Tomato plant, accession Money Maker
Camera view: horizontal (90 deg, fisheye); turntable rotation: 30 degrees
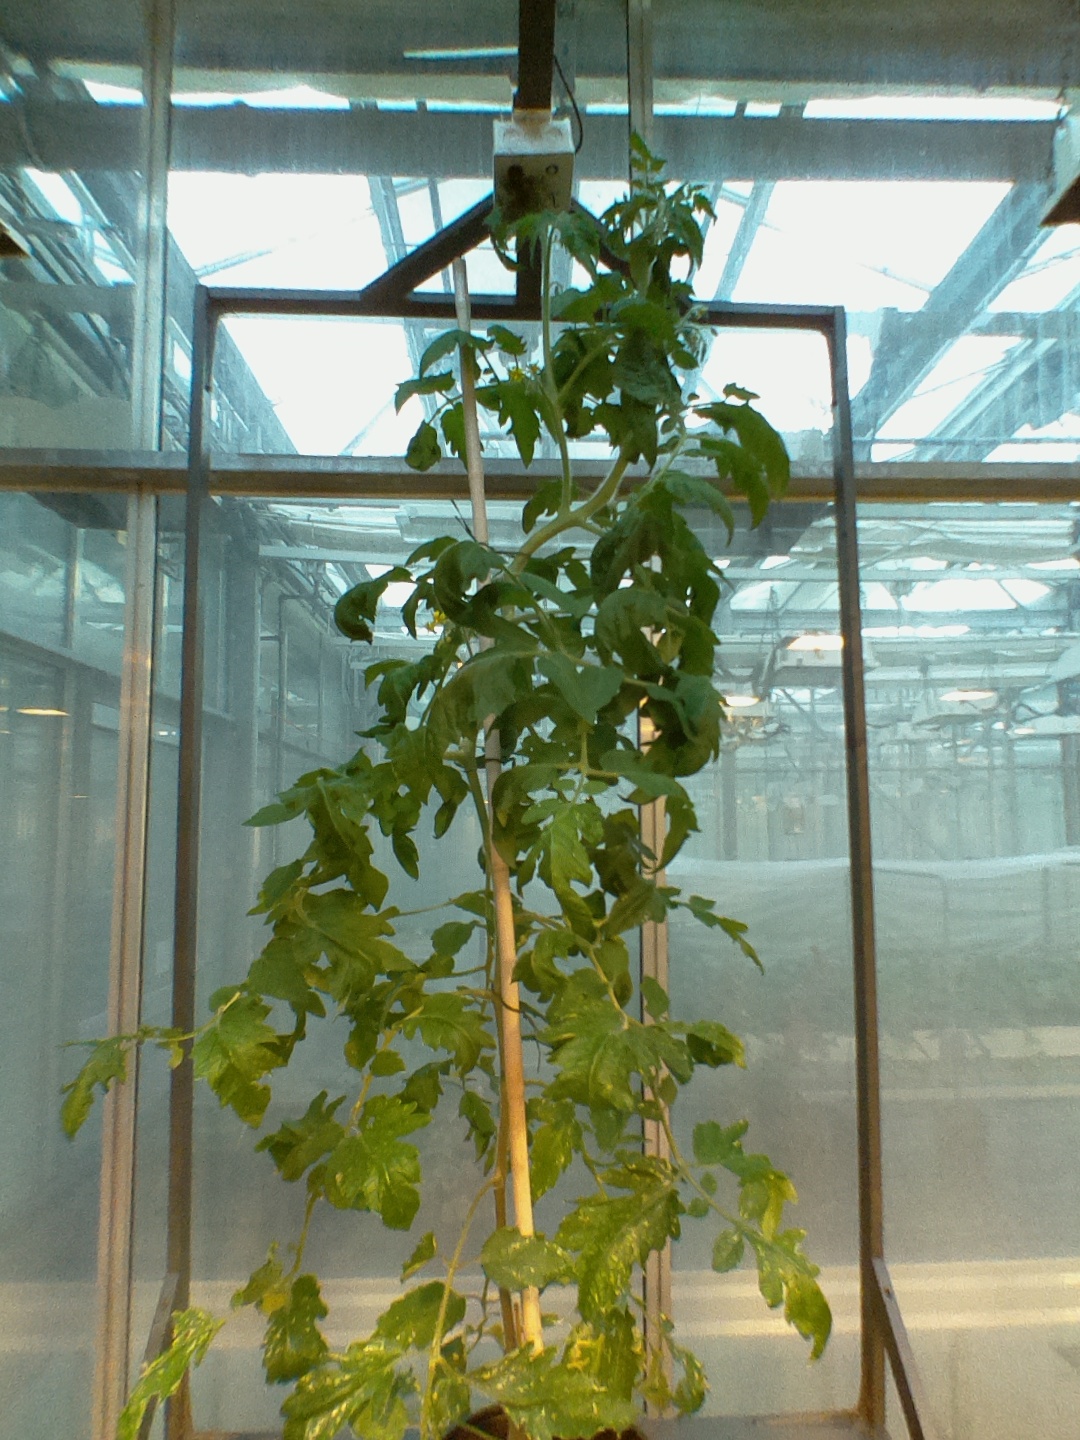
BBCH growth stage 66: Full flowering, 60%-70% of flowers open, more petals falling